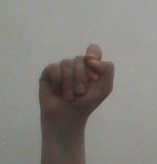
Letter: fa